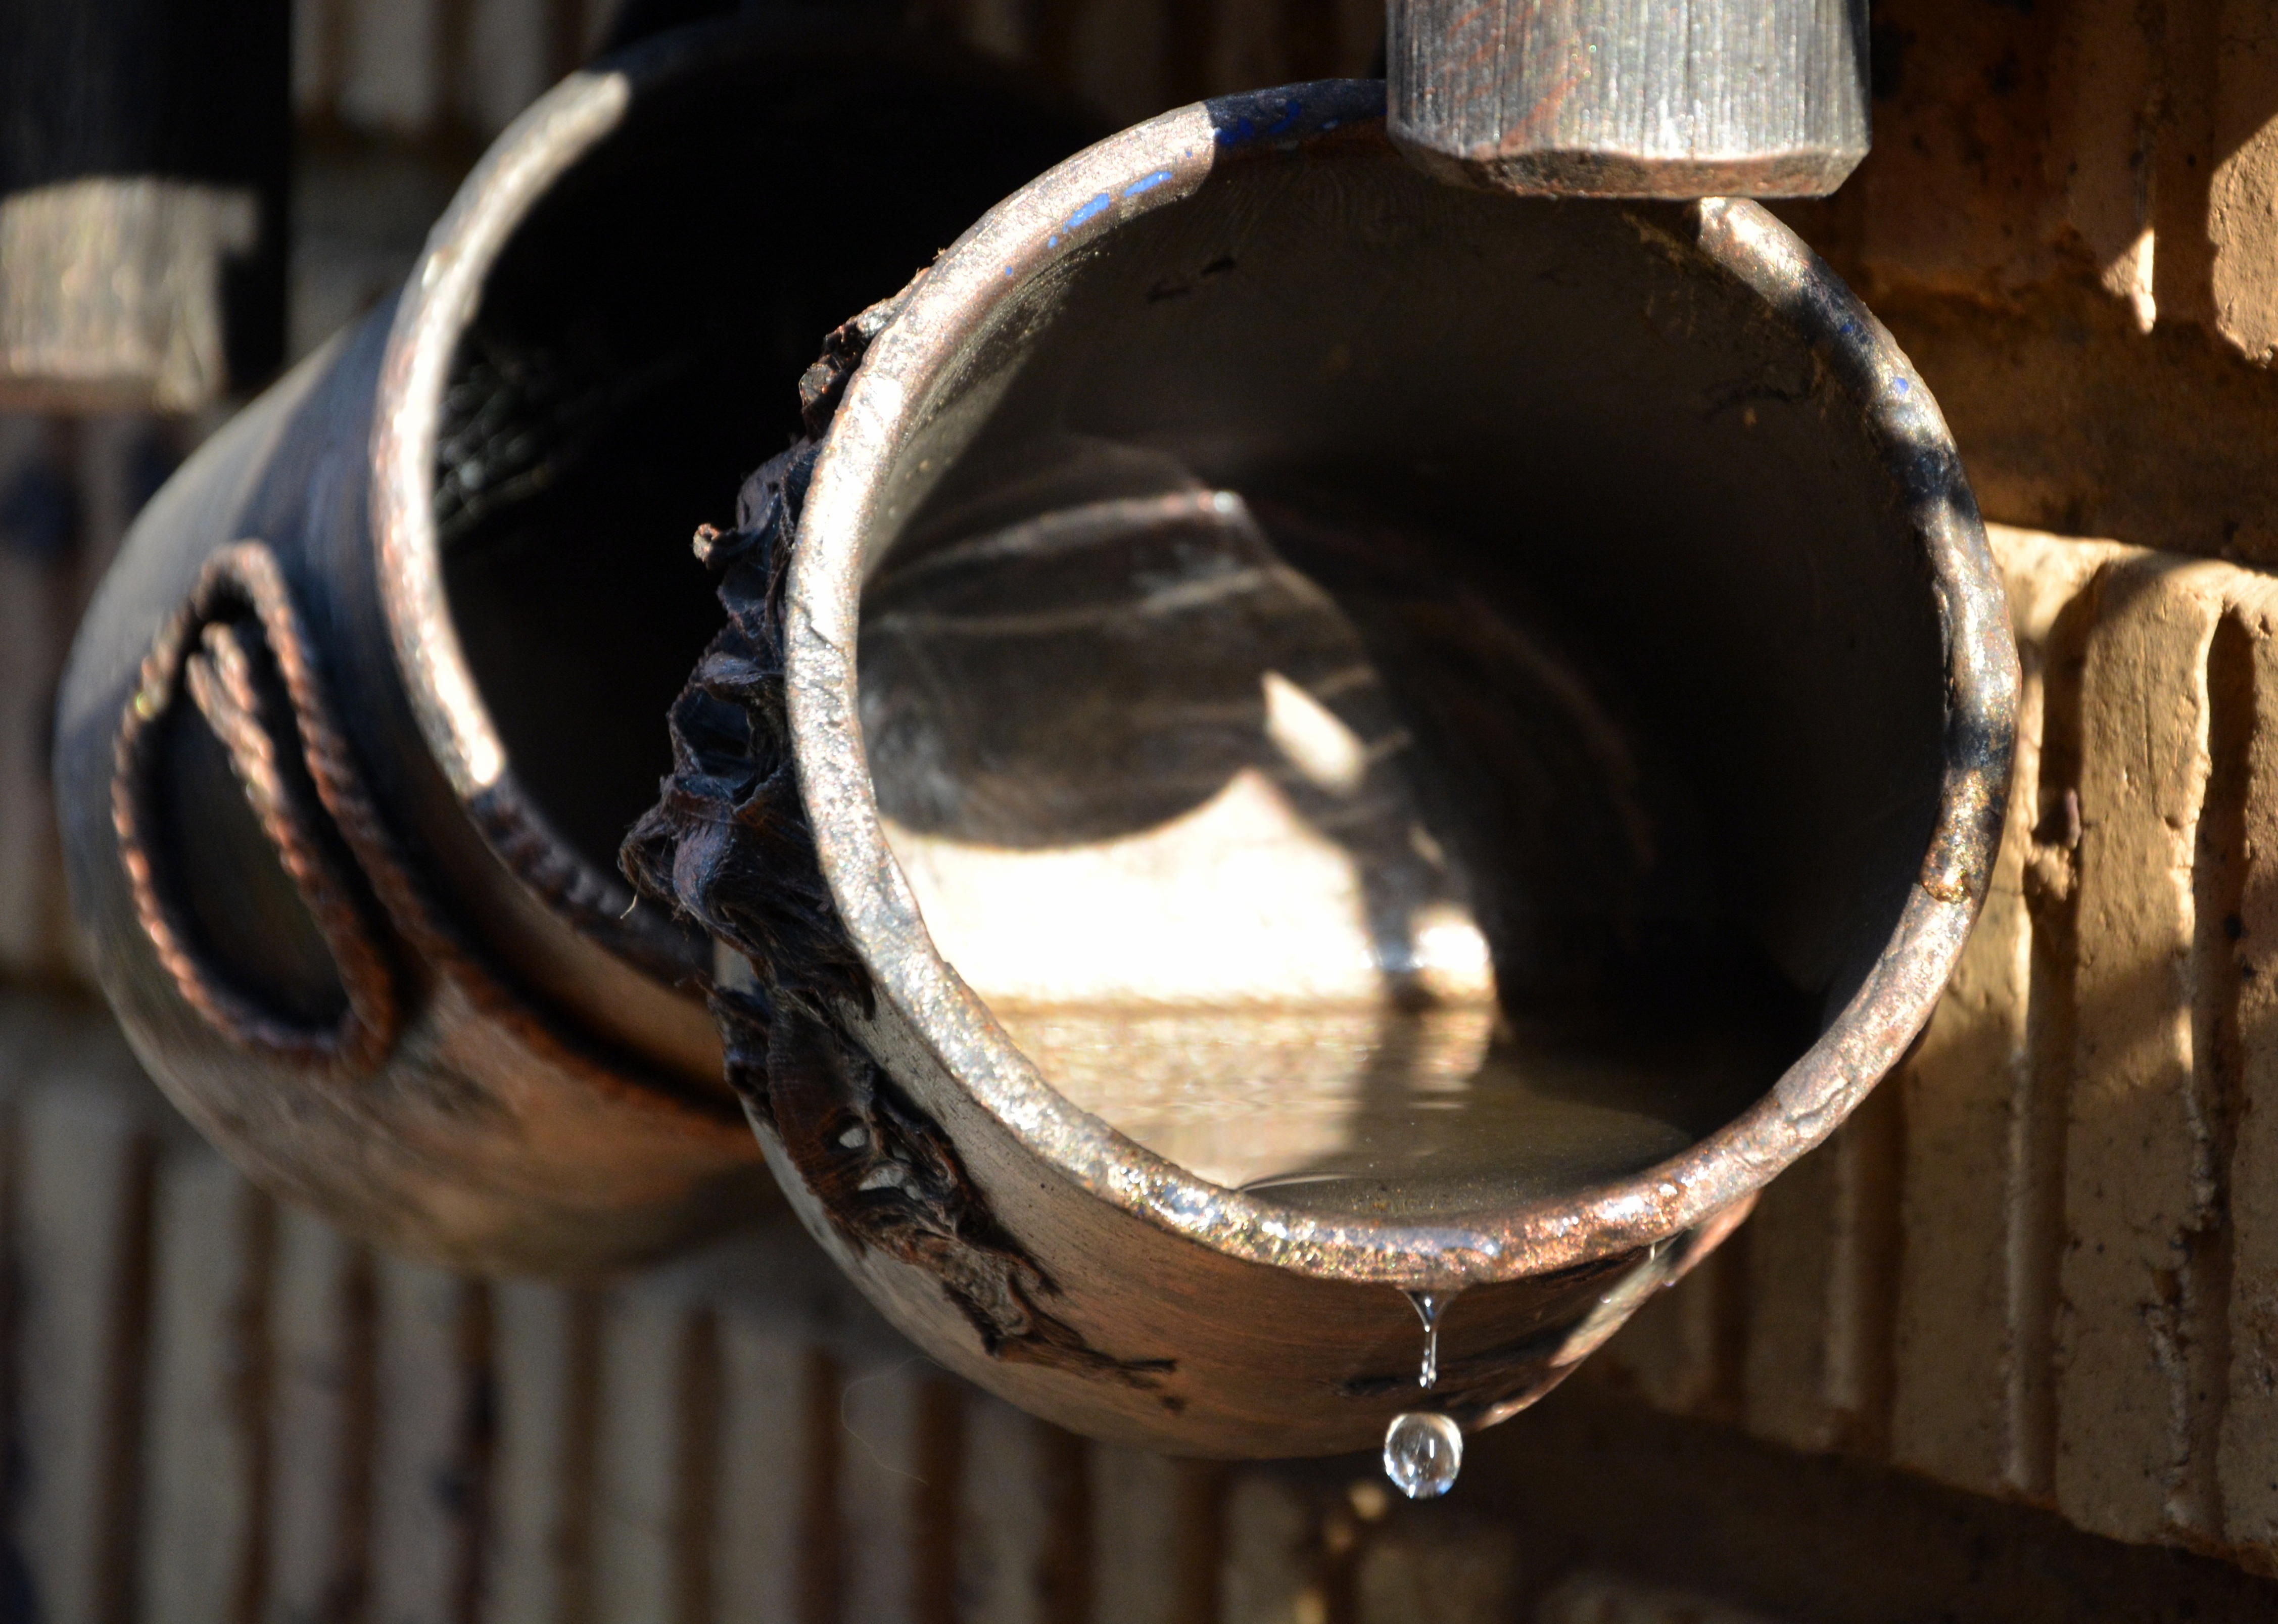
nature, wood, wine, water drop, metal, lighting, material, close up, container, macro photography, man made object